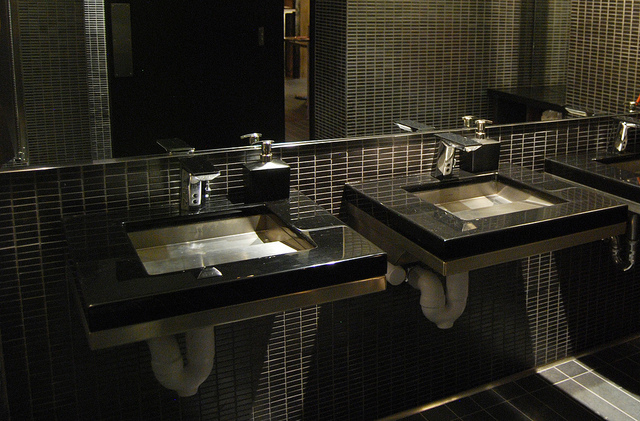
user: Given an image and a question. Answer the question in a short answer. Question: What type of material is the sink made of? Short Answer:
assistant: granite